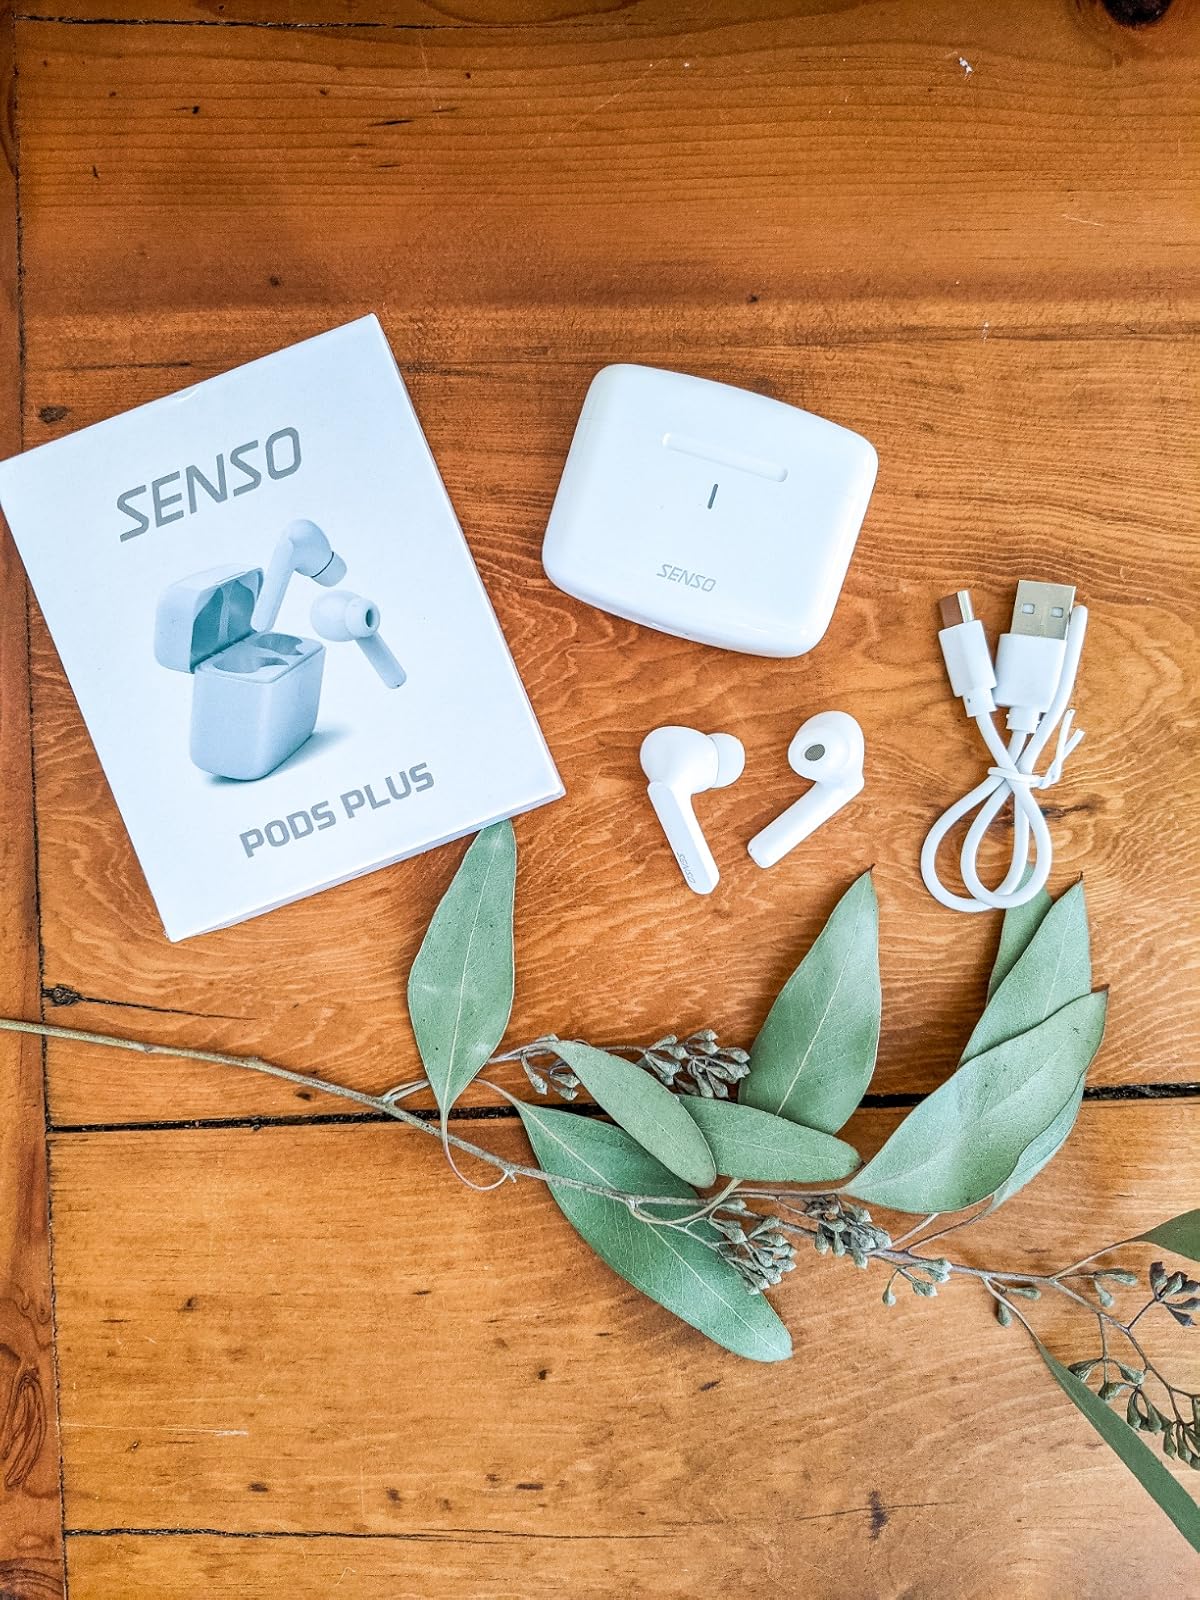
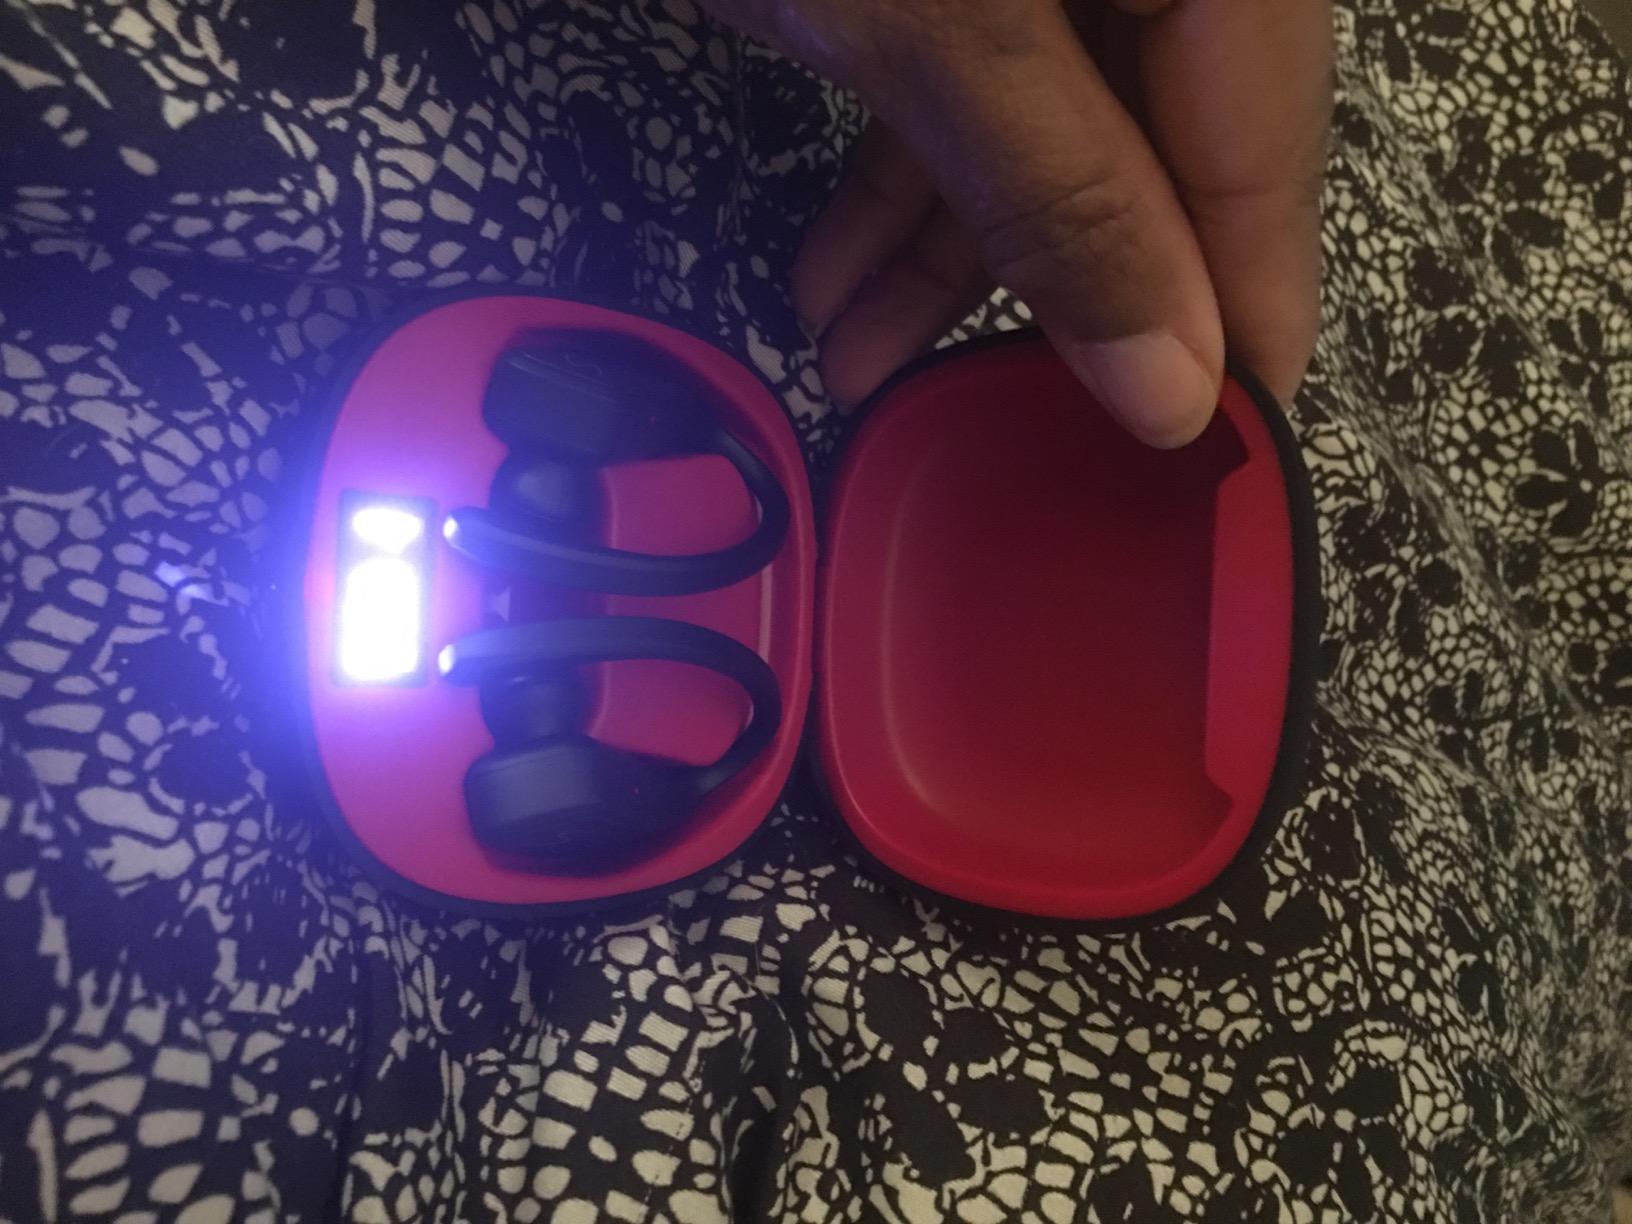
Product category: earbuds
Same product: no